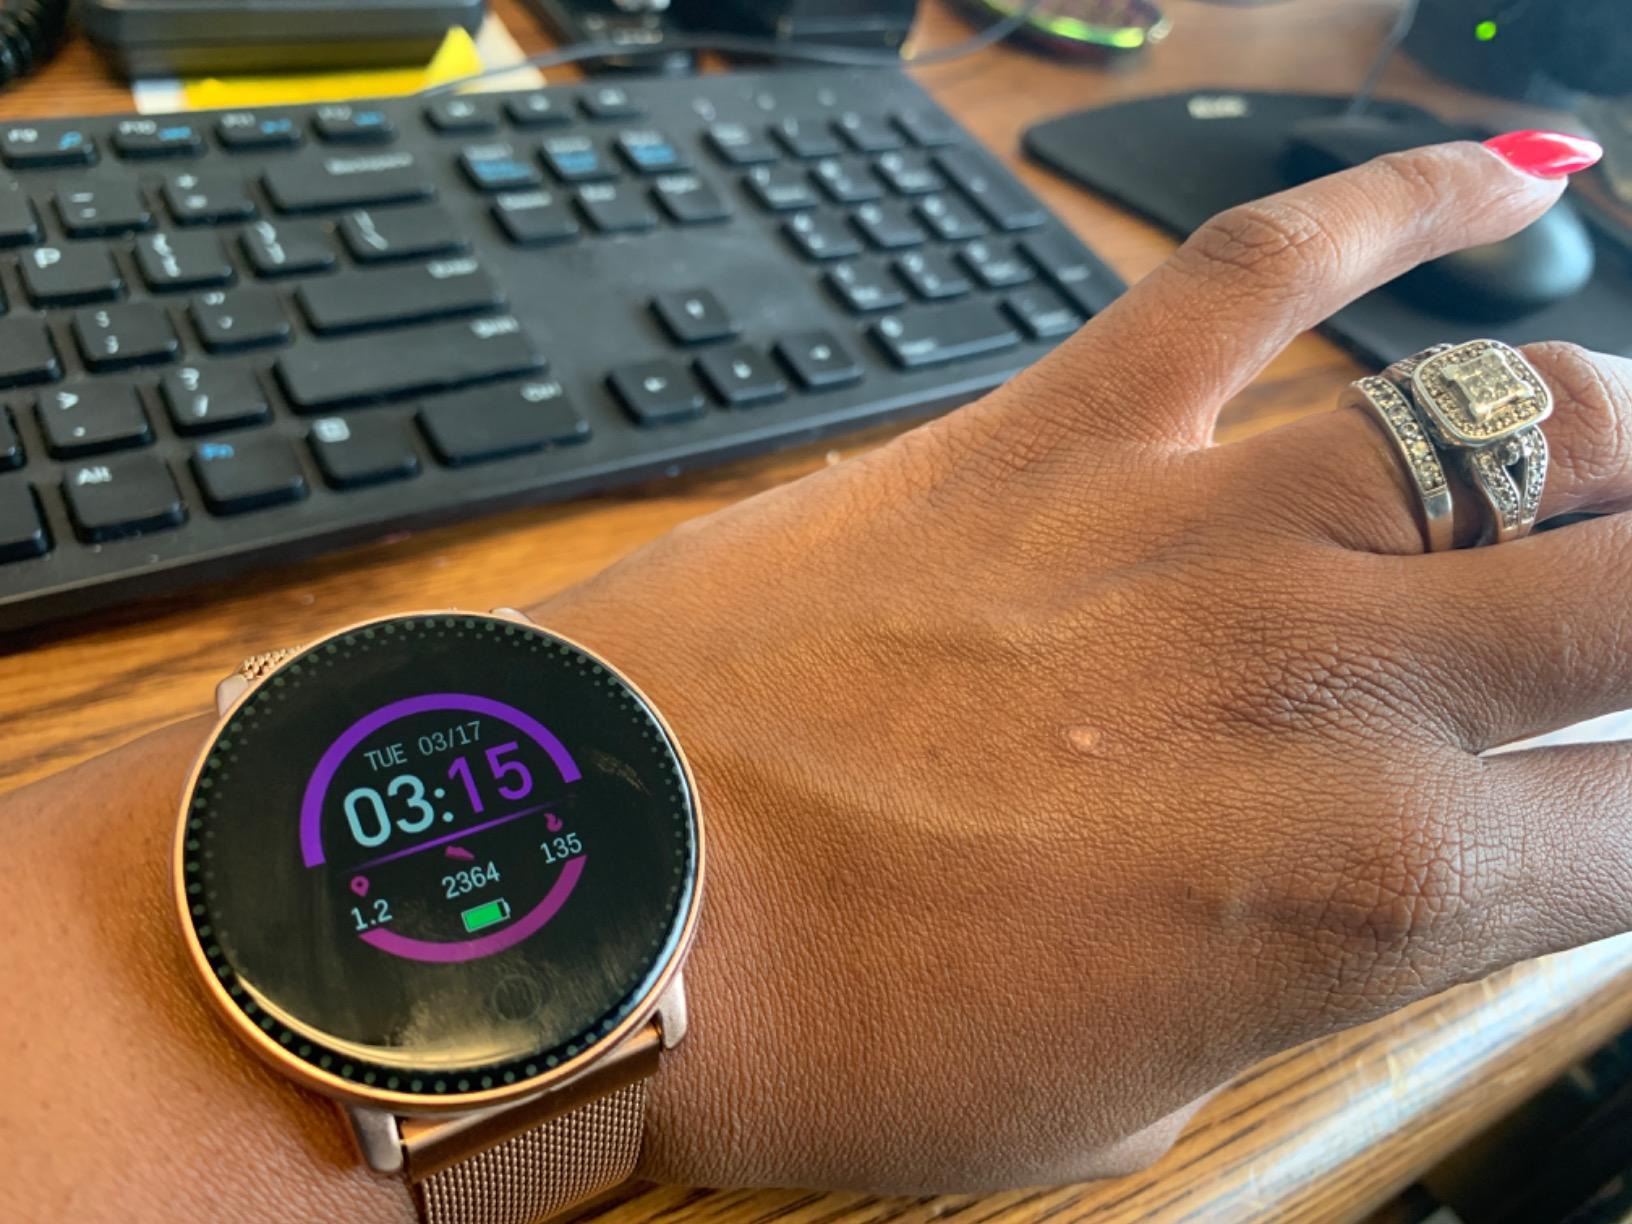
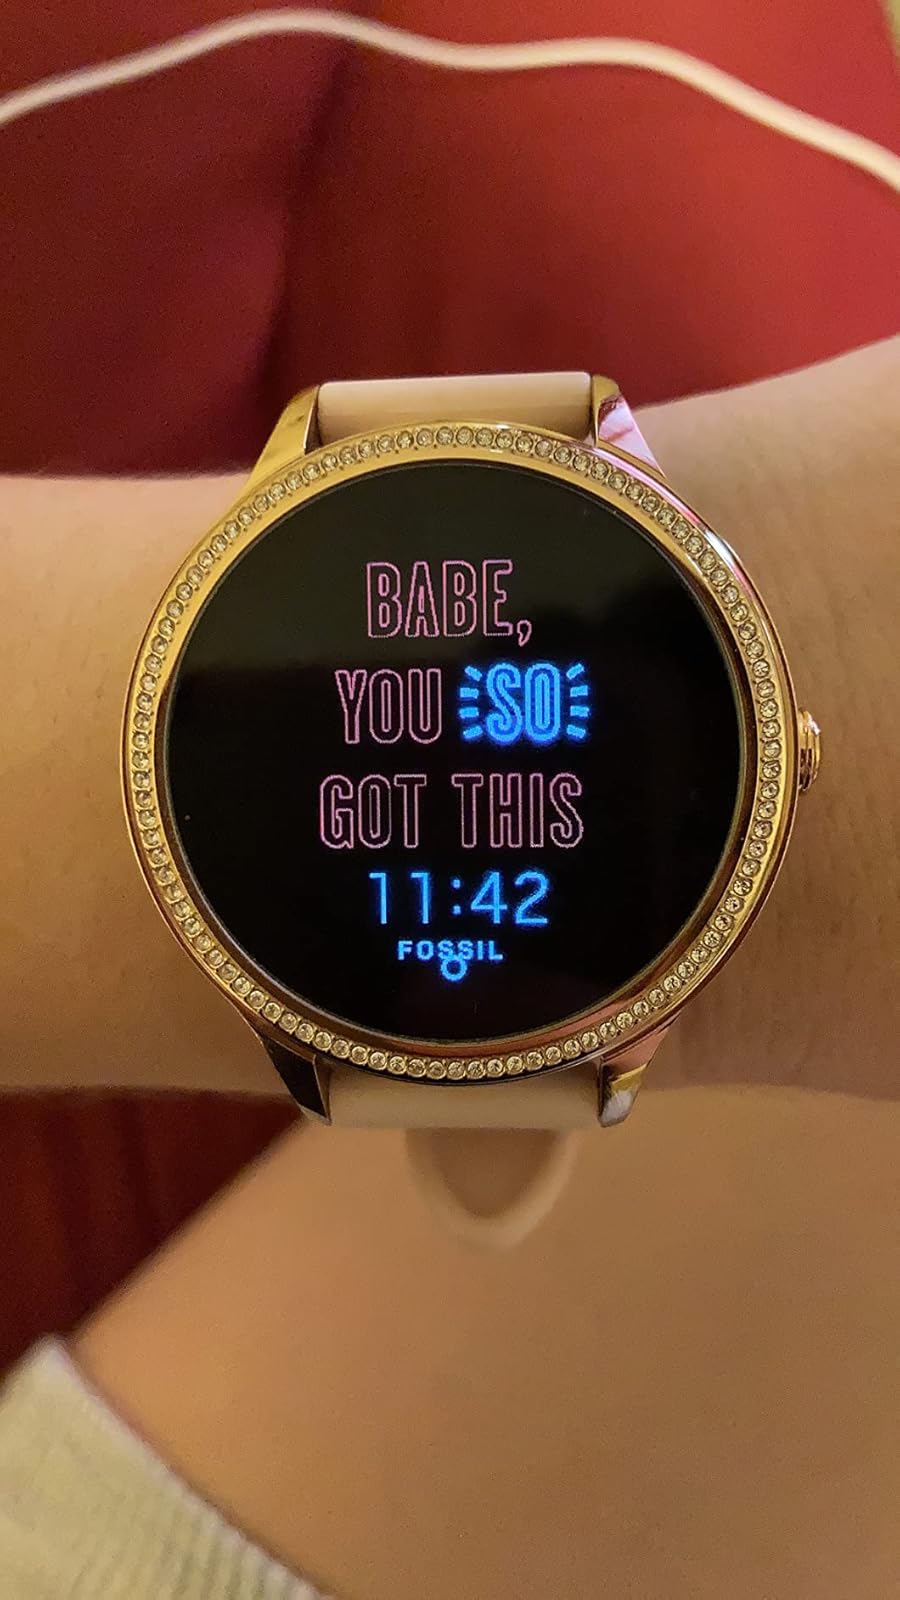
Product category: smartwatch
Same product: no